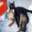
Label: cat